Bear Creek Cumberland Presbyterian Church

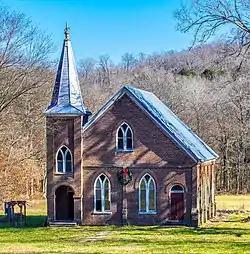
Bear Creek Cumberland Presbyterian Church

the Bear Creek Cumberland Presbyterian Church, also known as Bear Creek Community Church, is a historic church in an isolated rural setting in Marshall County, Tennessee, near the village of Mooresville.